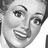
Emotion: happy